Darwin rebellion

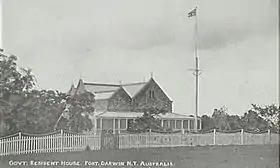
Darwin's Government House in 1913, with Liberty Square in foreground

The Darwin rebellion of 17 December 1918 was the culmination of unrest in the Australian Workers' Union which had existed between 1911 and early 1919. Led by Harold Nelson, over 1,000 demonstrators marched on Government House at Liberty Square in Darwin, Northern Territory, Australia where they burnt an effigy of the Administrator of the Northern Territory, John Gilruth, and demanded his resignation.